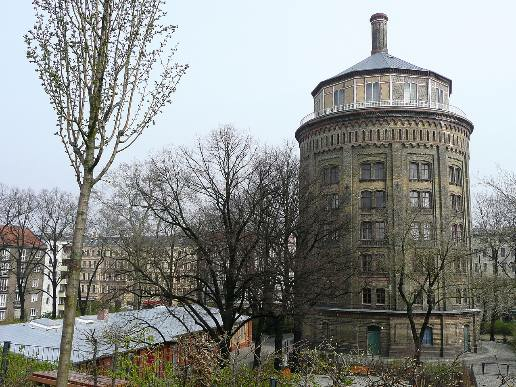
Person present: No